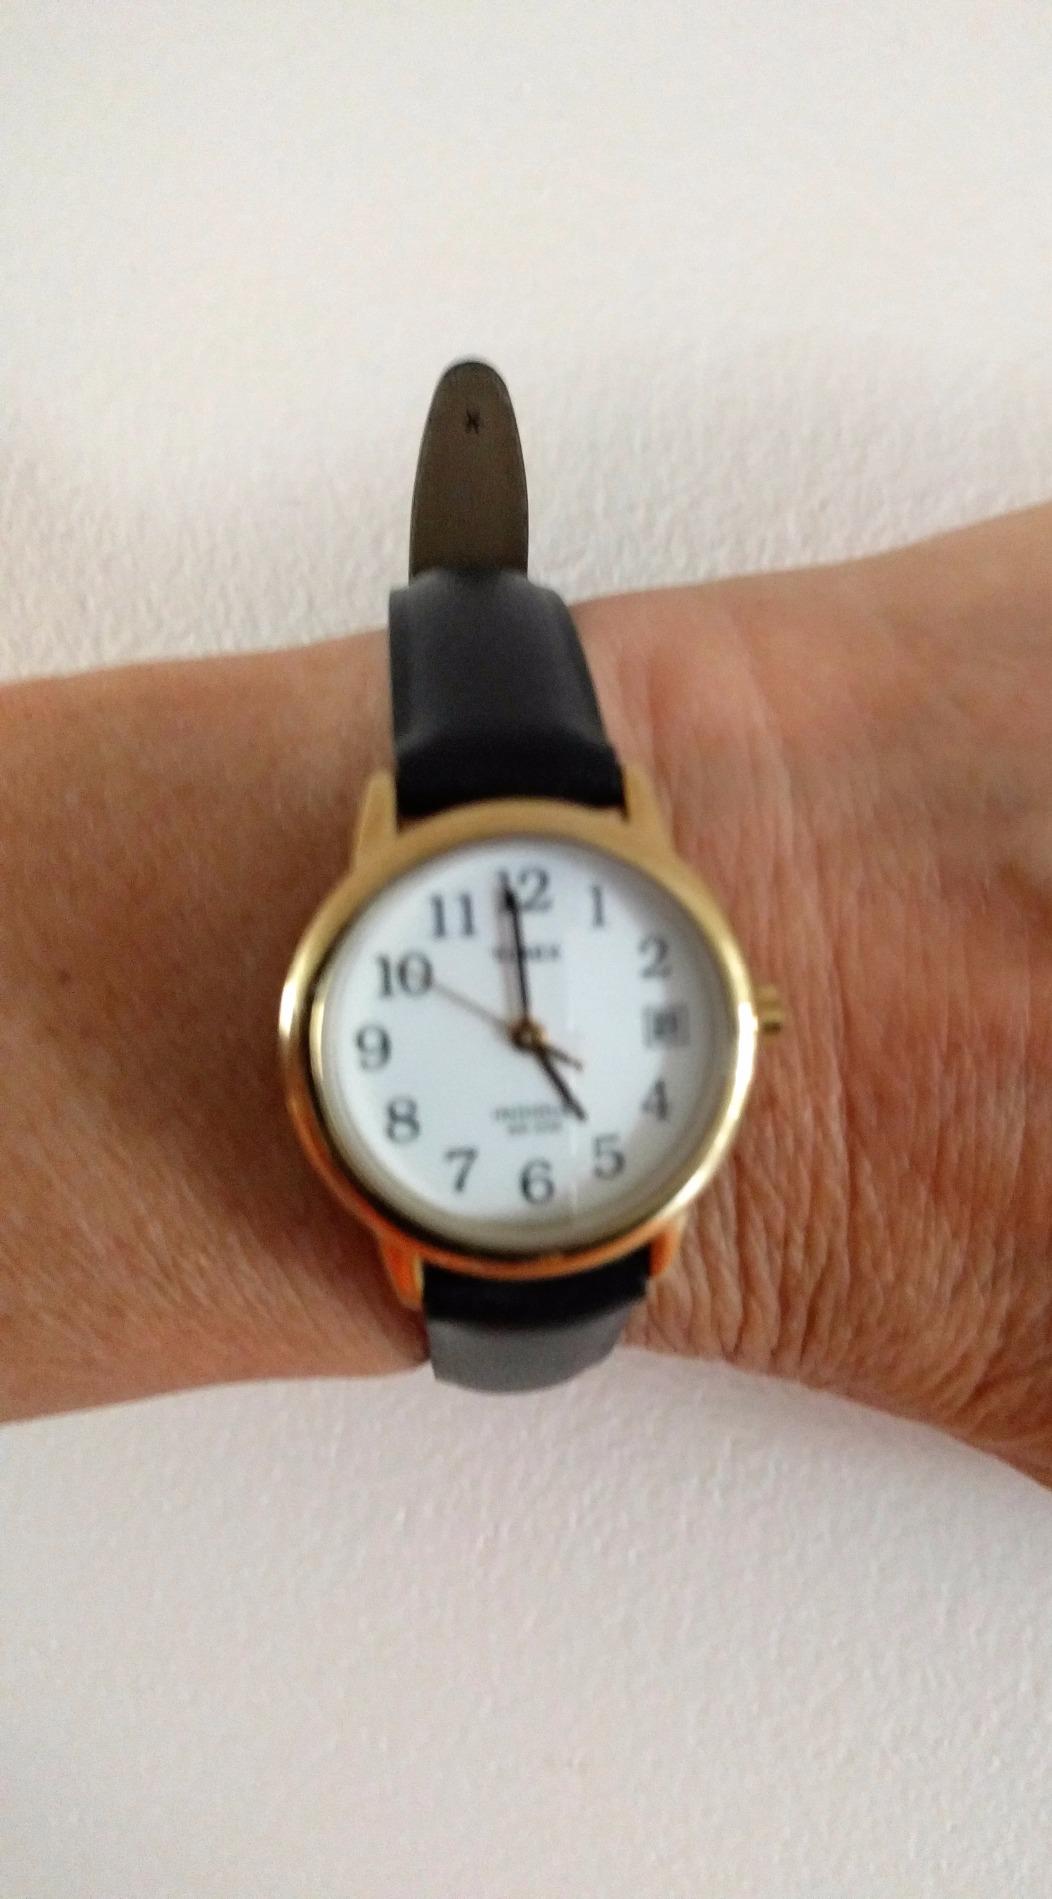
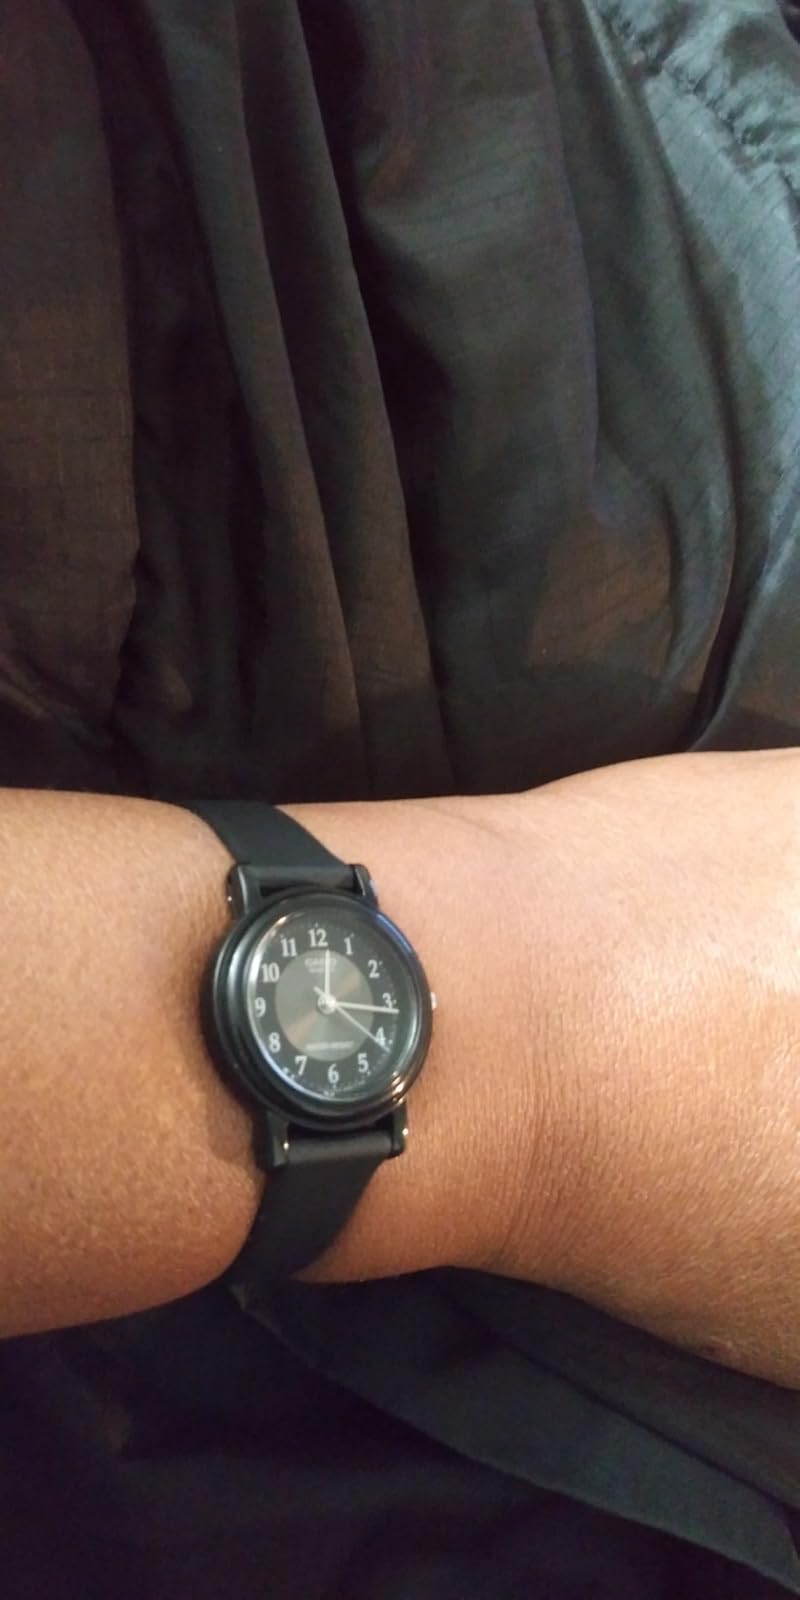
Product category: accessories_watch
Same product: no